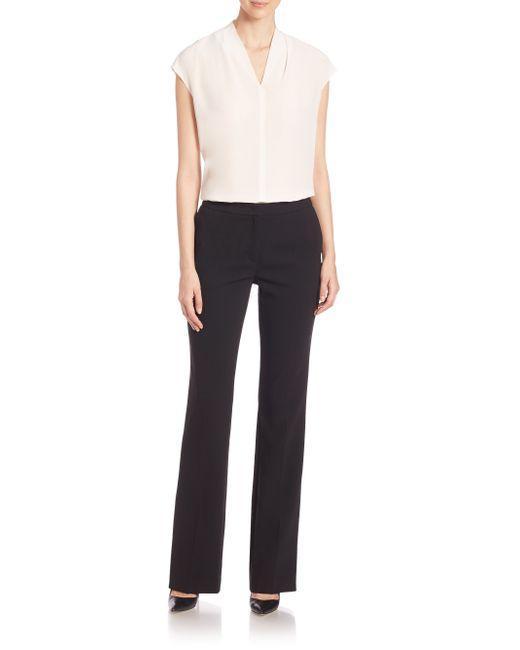
Nine West Damen Hosen und Overalls Bootcut